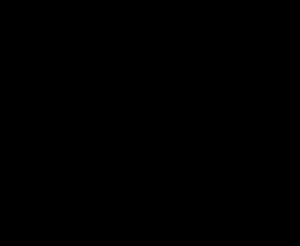
La fonction NON-ET est un opérateur logique de l'algèbre de Boole. À deux opérandes, qui peuvent avoir chacun la valeur VRAI ou FAUX, il associe un résultat qui a lui-même la valeur VRAI seulement si au moins l'un des deux opérandes a la valeur FAUX.